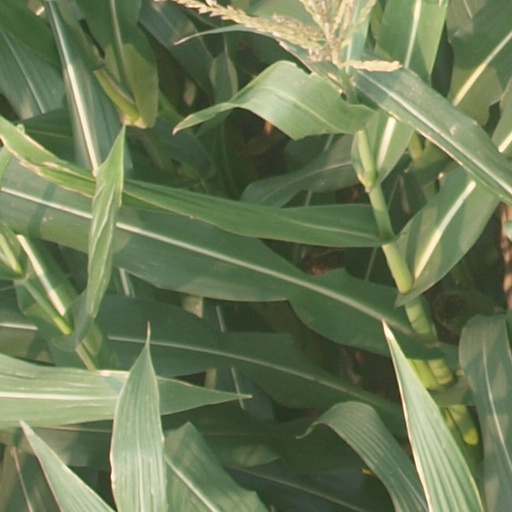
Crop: maize; corn